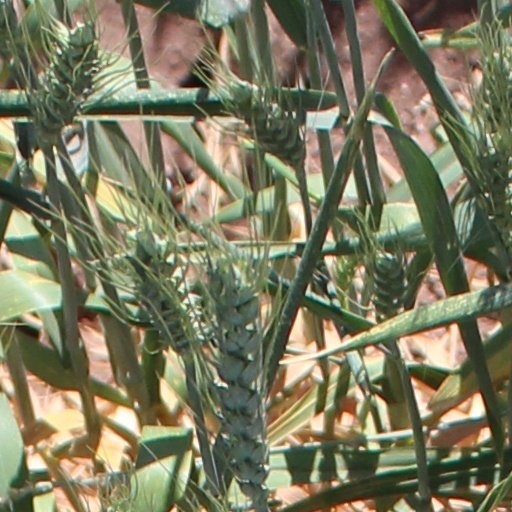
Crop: wheat